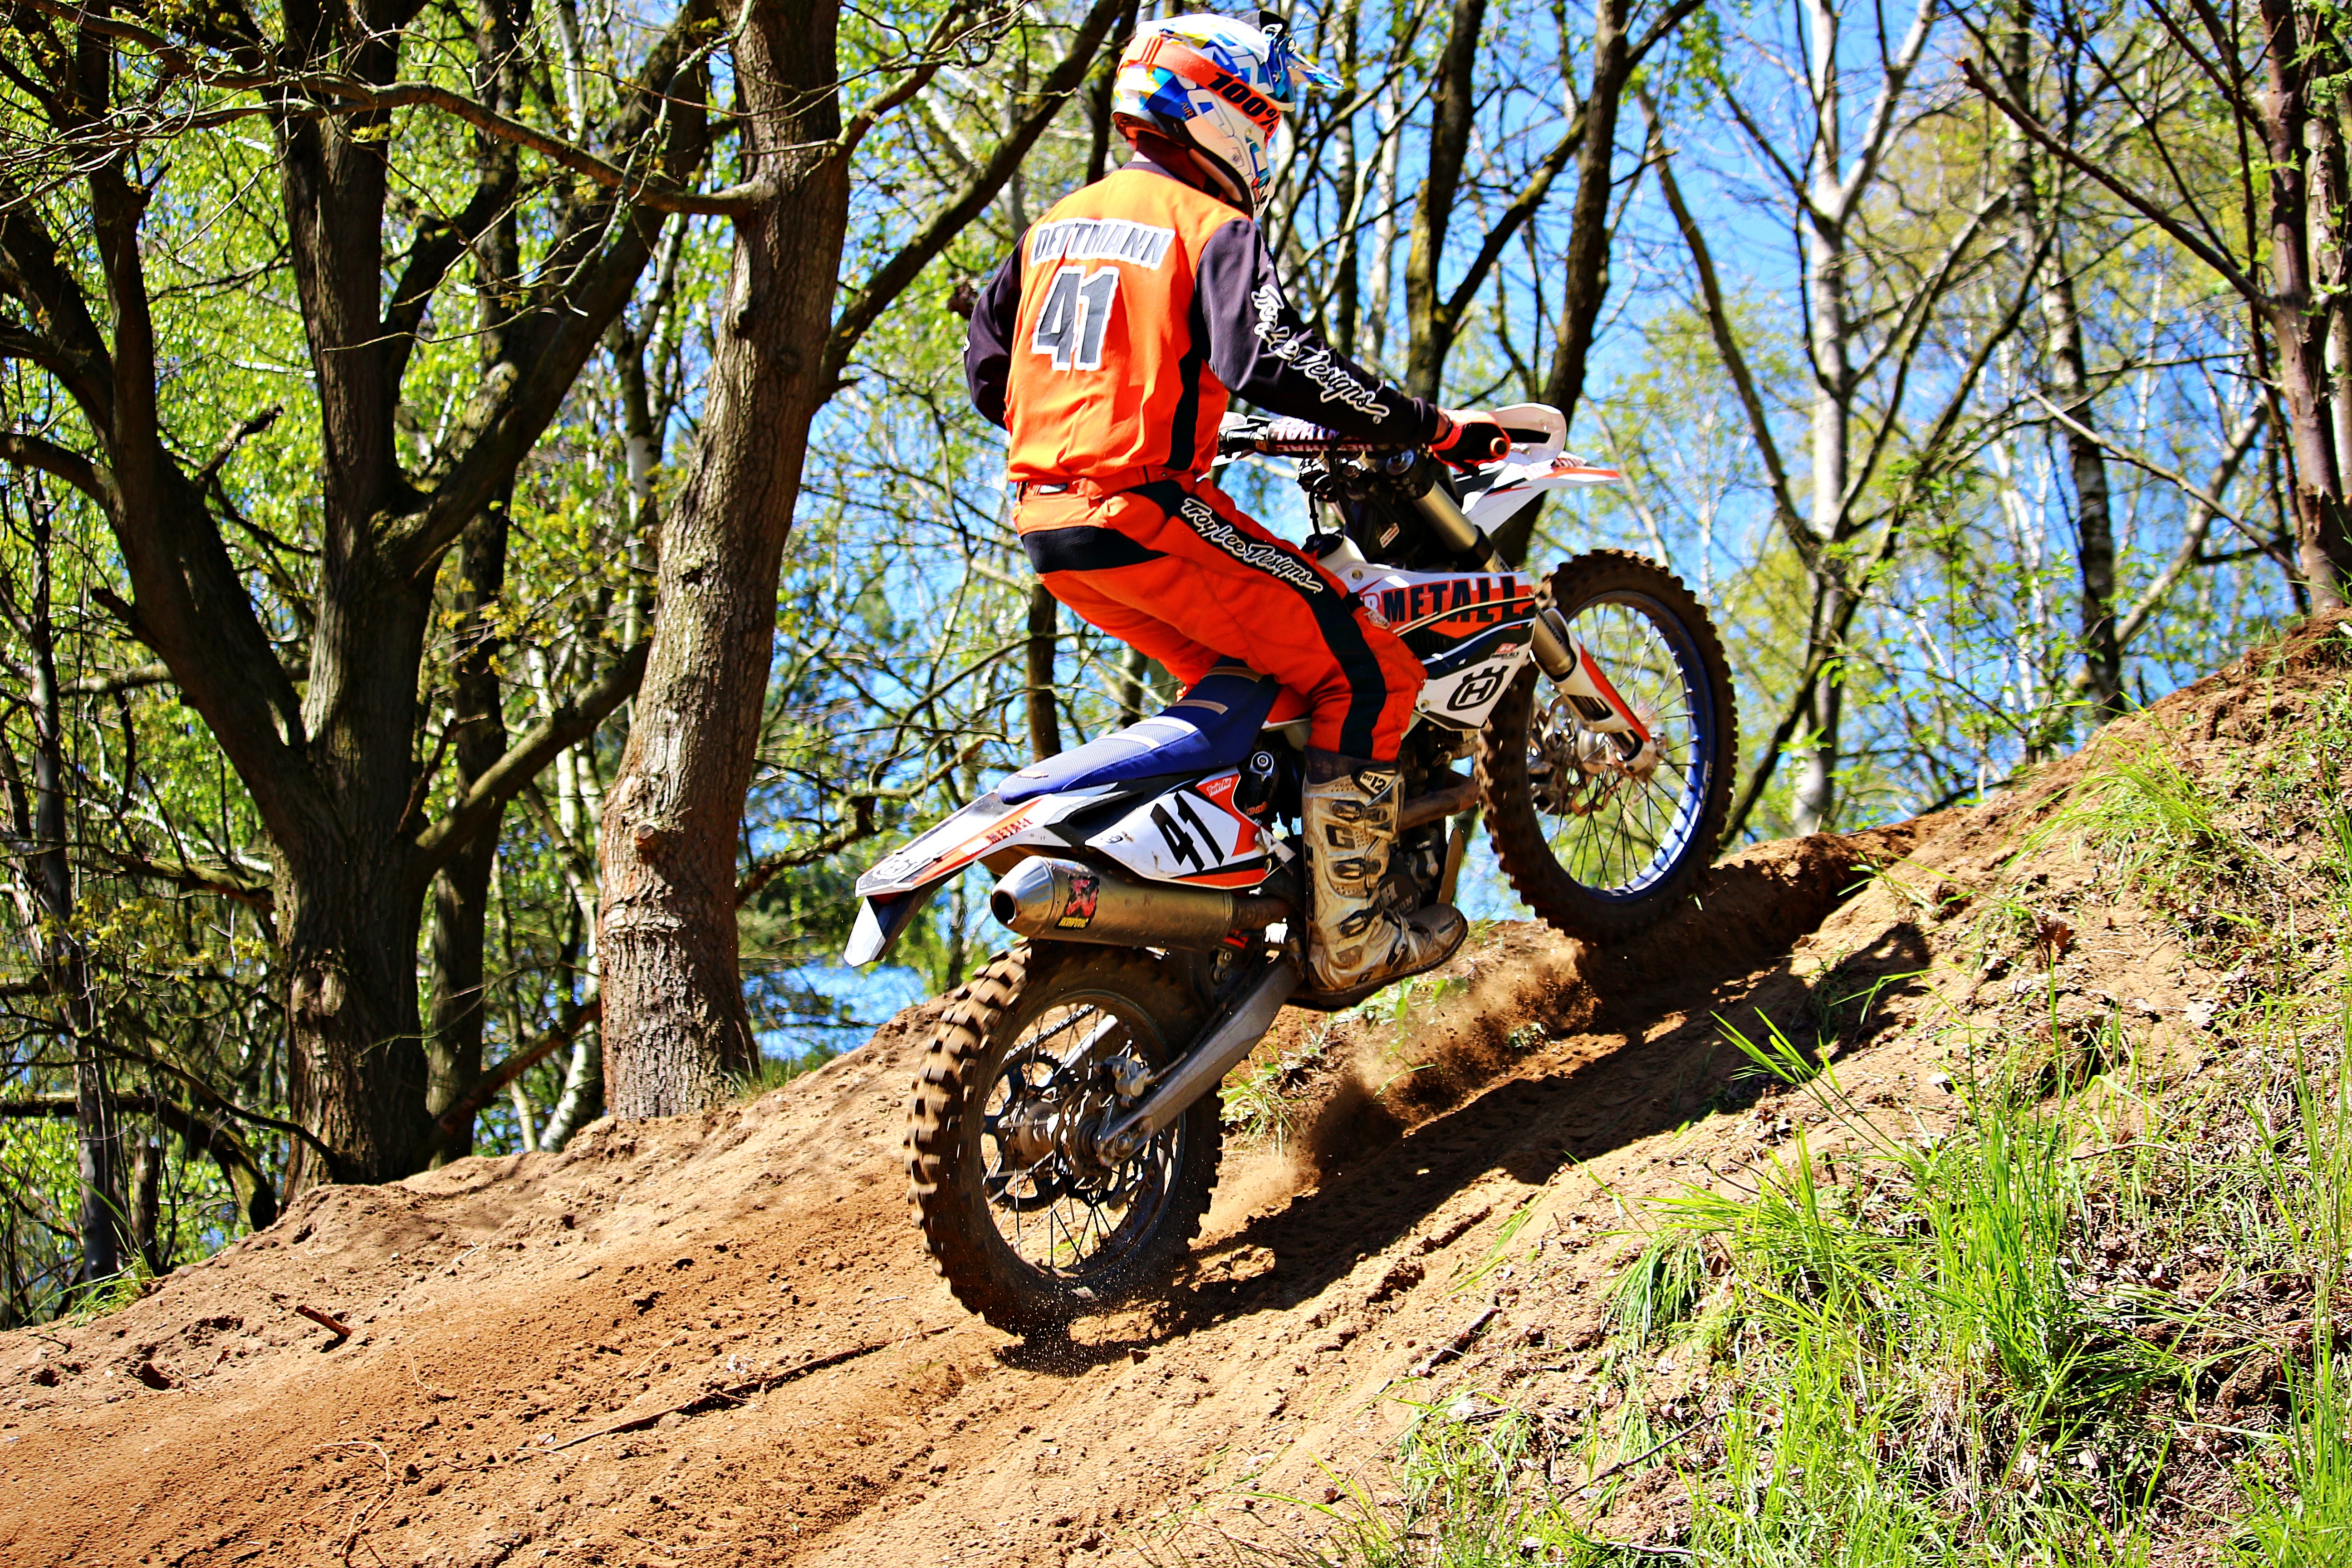
sand, vehicle, motorcycle, motocross, soil, cross, extreme sport, race, sports, racing, motorsport, freeride, enduro, mountain biking, freestyle motocross, motocross ride, motorcycle sport, motorcycling, motorcycle racing, downhill mountain biking, off roading, stunt performer, endurocross